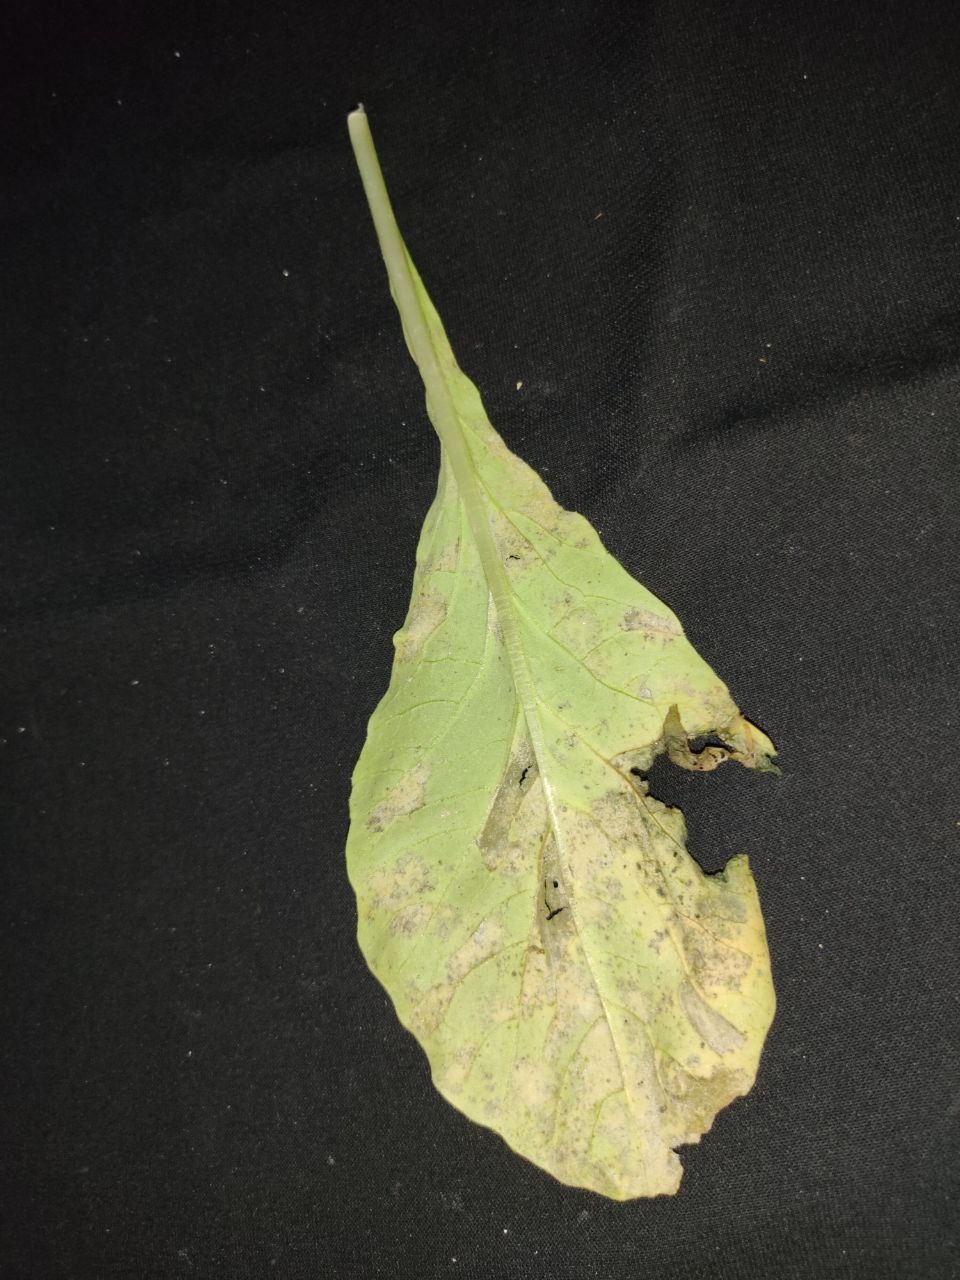
Label: Downey mildew